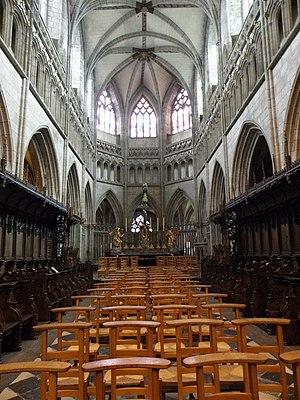
Chœur de la cathédrale Saint-Paul-Aurélien de Saint-Pol-de-Léon (29). This building is classé au titre des Monuments Historiques. It is indexed in the Base Mérimée, a database of architectural heritage maintained by the French Ministry of Culture,
La cathédrale Saint-Paul-Aurélien de Saint-Pol-de-Léon est une église cathédrale qui était le siège du diocèse de Léon, créé au VIᵉ siècle et supprimé en 1801. L'église fait actuellement partie du diocèse de Quimper et Léon dont elle est l'un des deux sièges. Elle fait l’objet d’un classement au titre des monuments historiques par la liste de 1840.